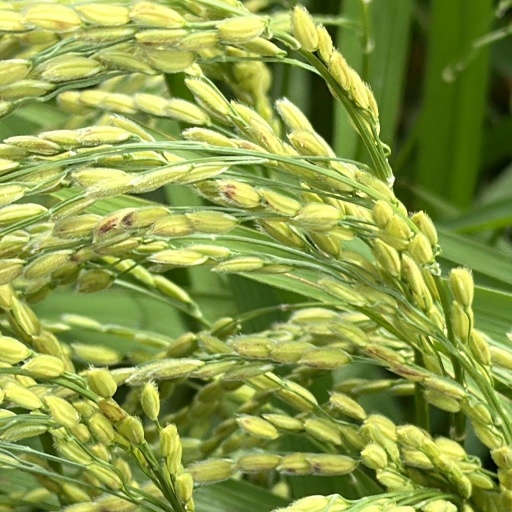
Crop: rice